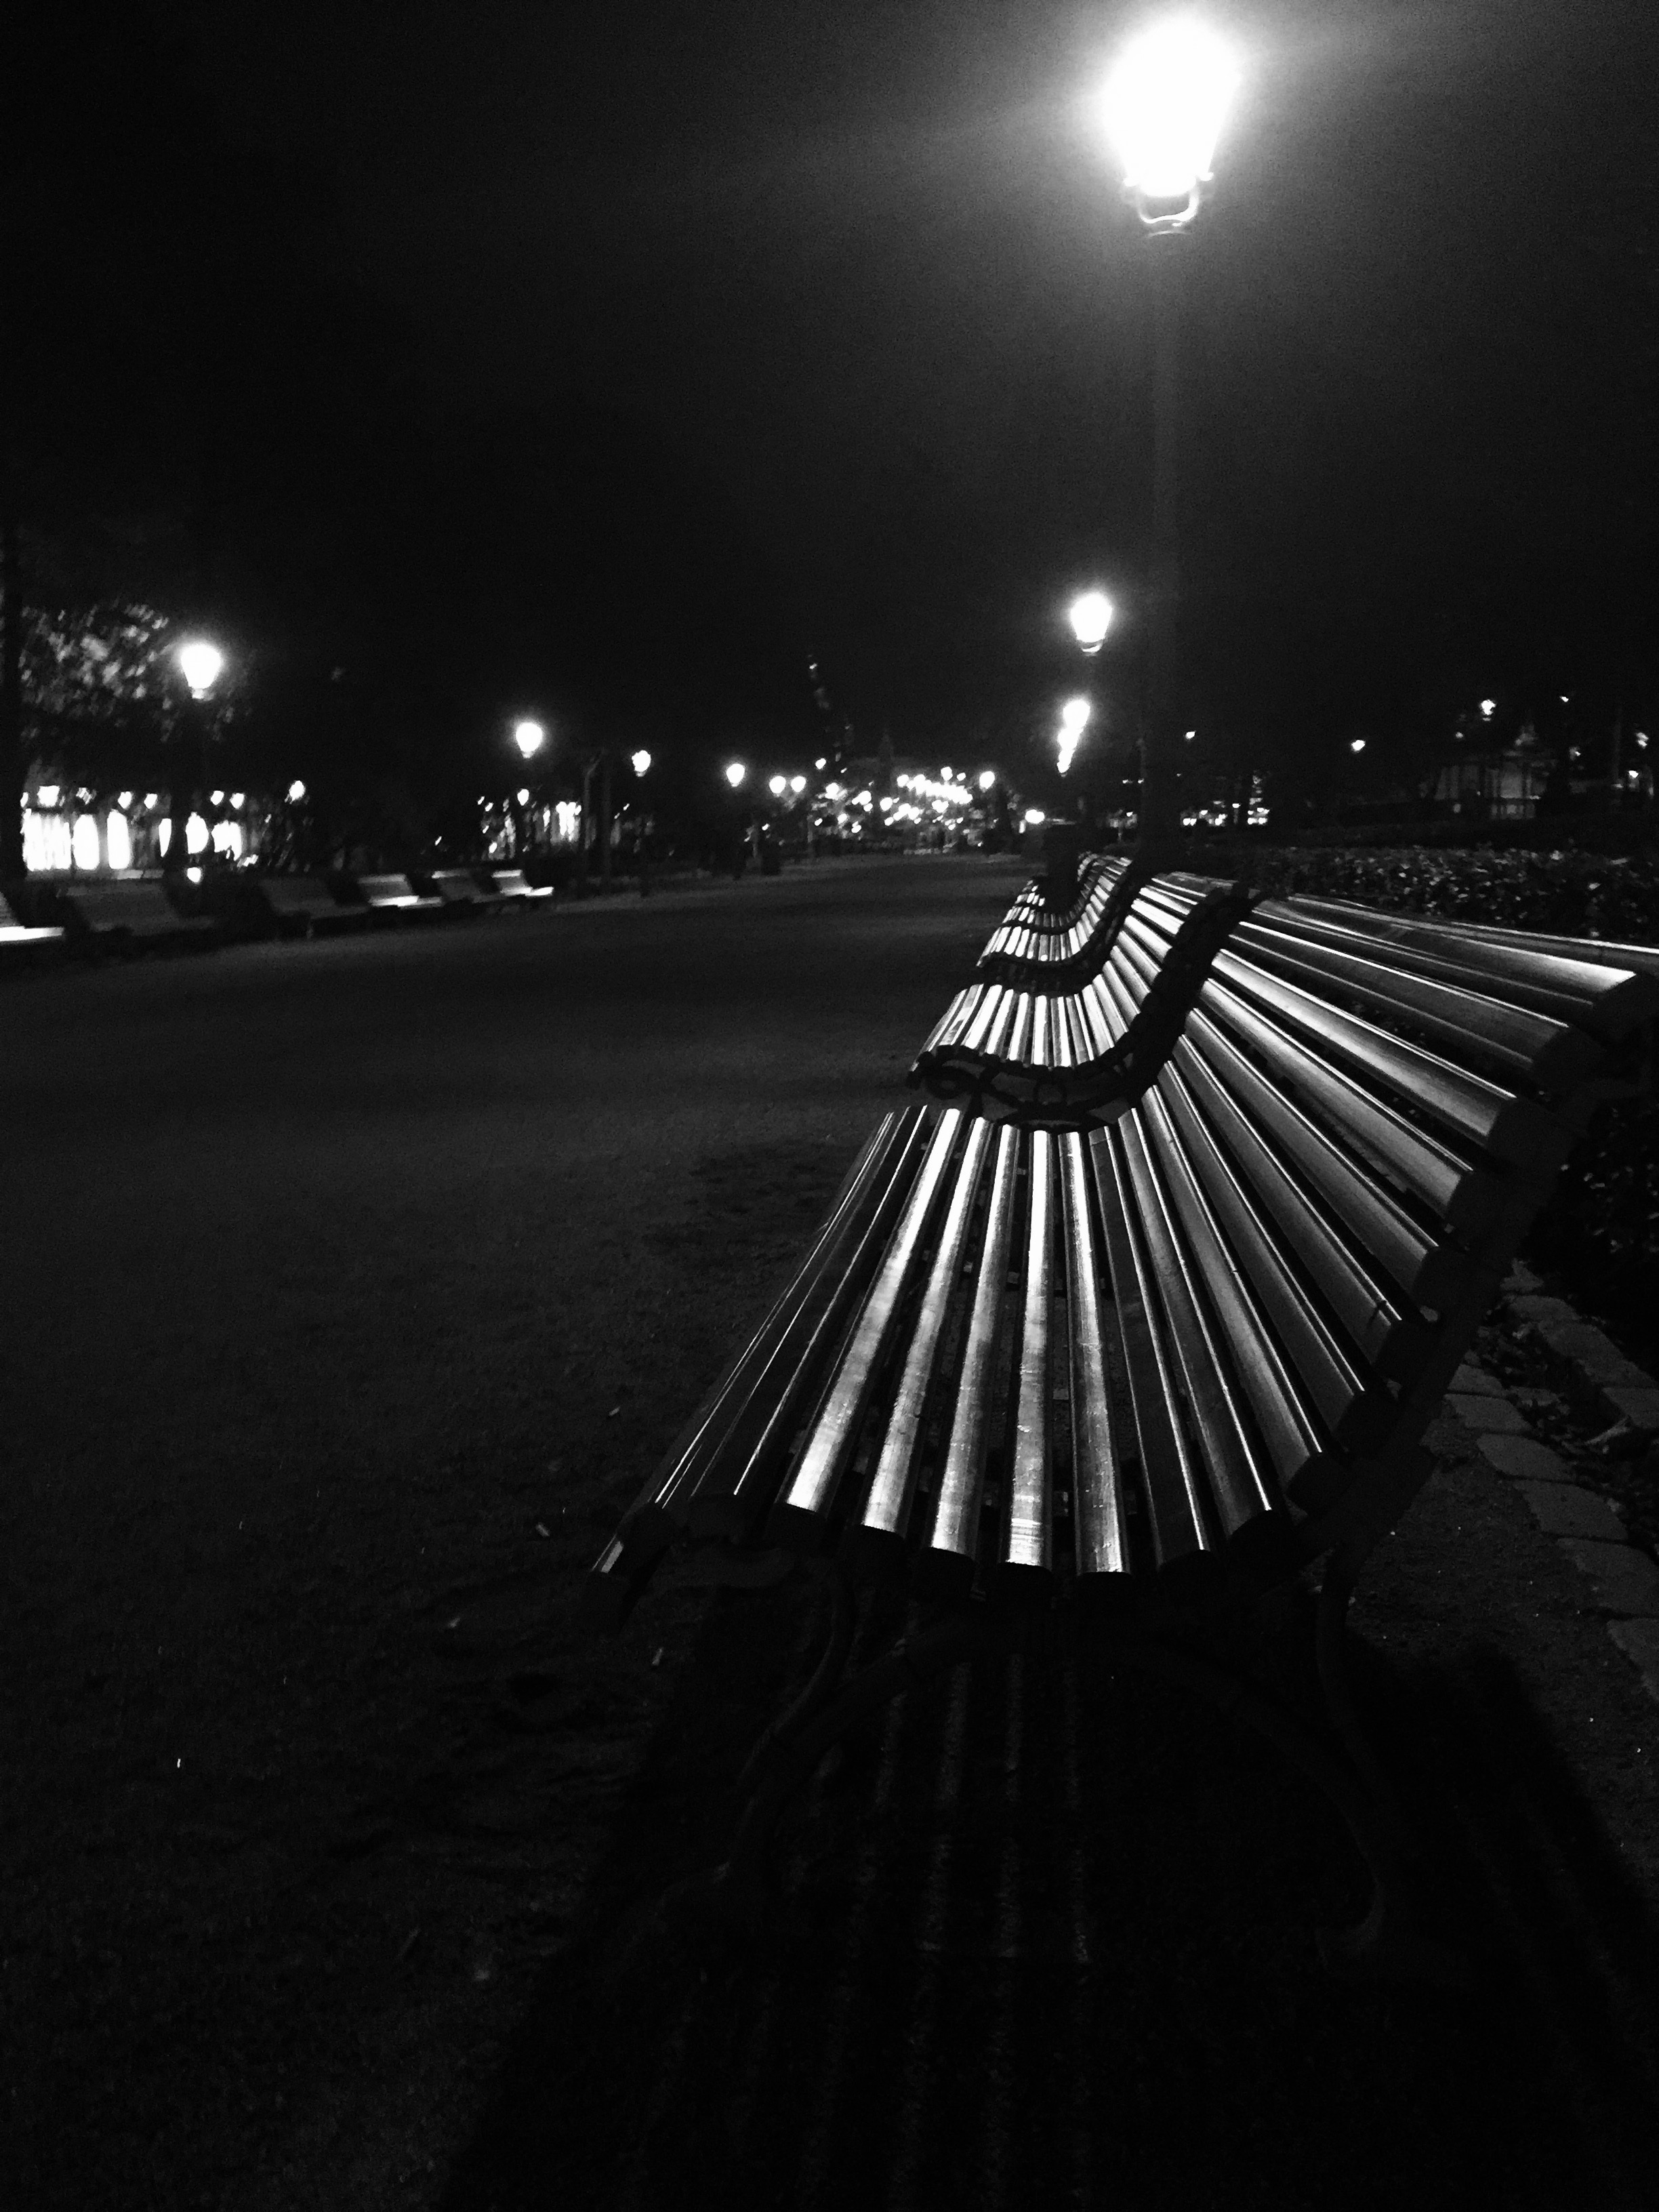
light, black and white, white, night, line, darkness, street light, black, monochrome, lighting, moonlight, shape, midnight, monochrome photography